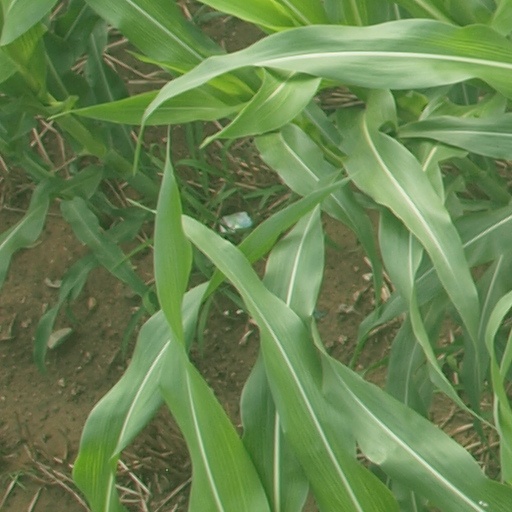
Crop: maize; corn